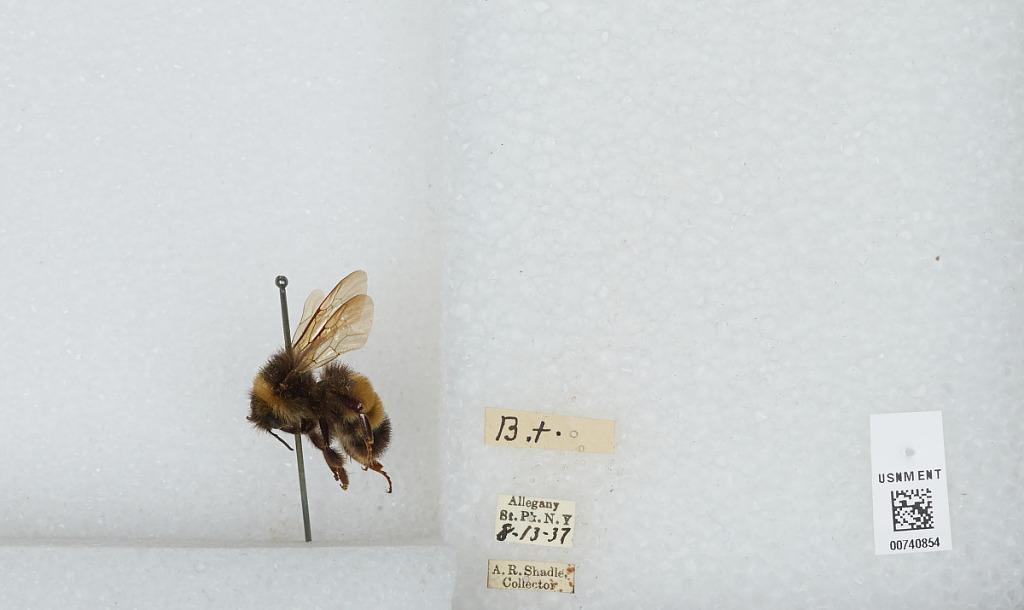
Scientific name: Bombus (Bombus) terricola Kirby
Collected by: A. Shadle
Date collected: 1937-8-13
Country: United States
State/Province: New York
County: Cattaraugus
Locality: Allegany State Park
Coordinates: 42.0997, -78.7492